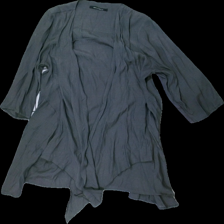
View: front
Type: Blouse
Category: Ladies
Brand: Not in the list
Brand text on label: Ciso
Colors: Green
Material: 66% Viscose 34% Polyester
Cut: Loose, Long
Season: All
Price range: 50-100
Recommended usage: Reuse
Description: long green blouse with layers